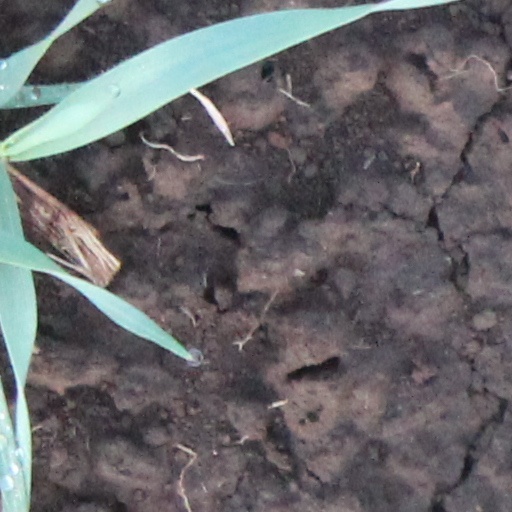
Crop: wheat